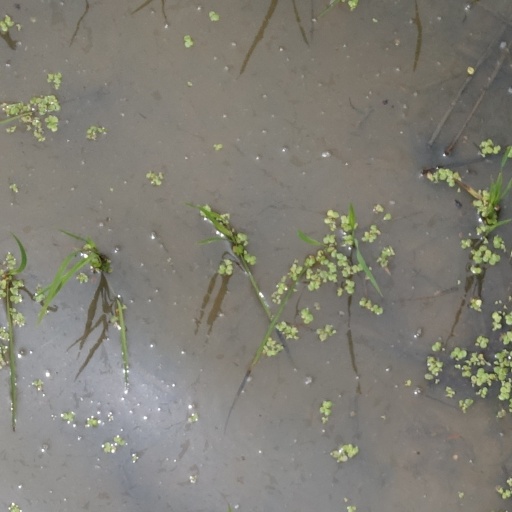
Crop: rice